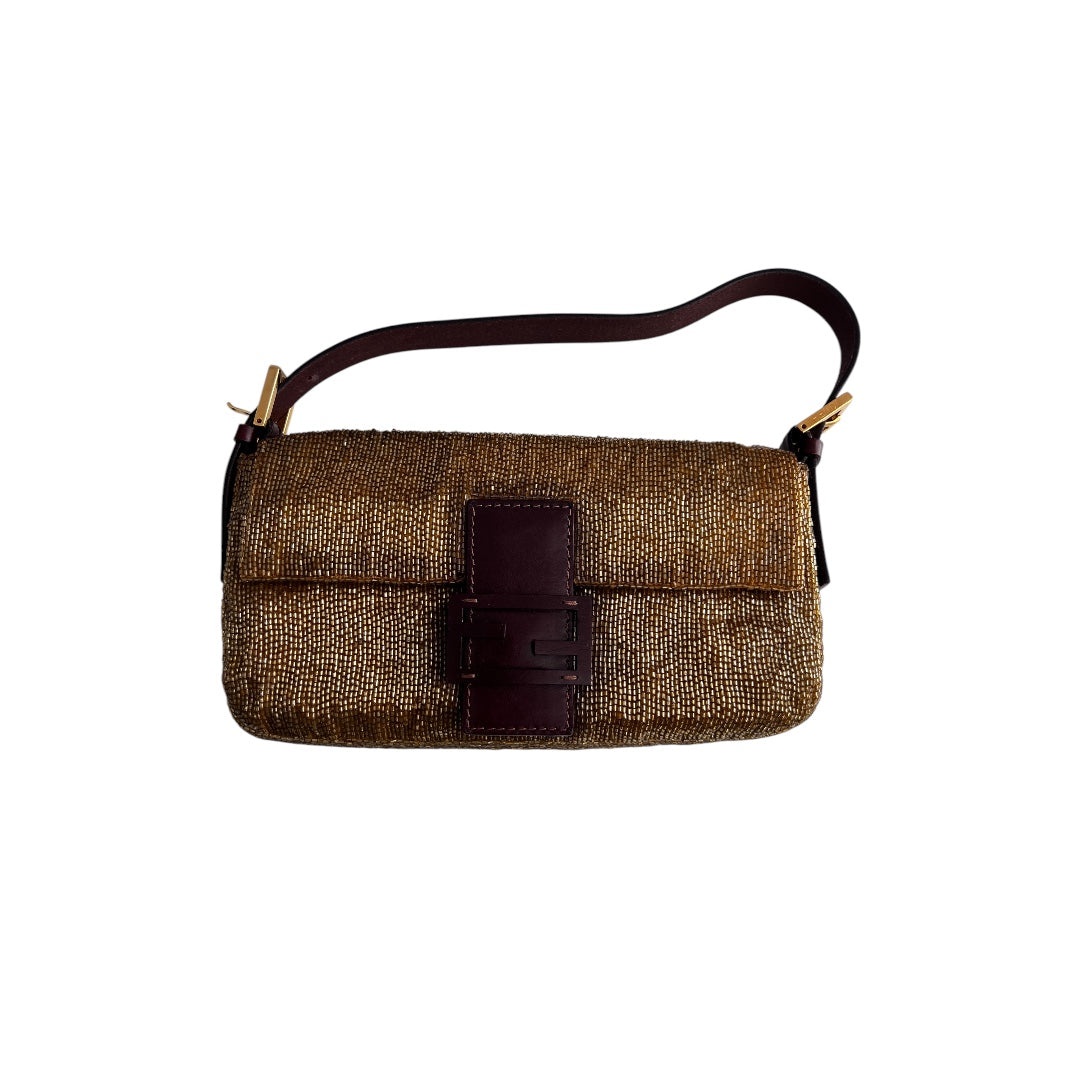
Fendi gold beaded baguette
Brand: Fendi
very good condition Minor discoloration on the closure part. Clean interior from 2000 collection
Category: Apparel & Accessories > Handbags, Wallets & Cases > Handbags > Baguette Handbags